Republican Palace, Khartoum

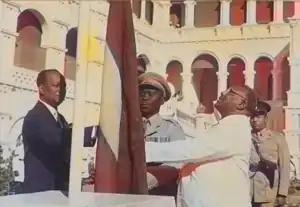
Sudan's flag raised at independence ceremony by the prime minister Isma'il Alazhari and opposition leader Muhammad Ahmad Mahgoub on 1 January 1956

On 1 January 1956, Sudan gained independence, and the British and Egyptian flags were lowered while the Sudanese flag was raised in the palace staff. The Palace became known as the Republican Palace and served as the official residence for the president of the Republic of Sudan. It also housed the offices of the Sovereignty Council members and the presidency departments. The prime minister had a separate residence and offices in a different location. The palace's second floor was used as a guesthouse for visiting heads of state until 1974. Other sites outside the palace were also used for hospitality. In 1960, a residence was built in the south-western part of the Republican Palace for former president Ibrahim Abboud, who was the only Sudanese head of state to have lived inside the Palace. In 1971, additional buildings were constructed on the south side of the Palace for the Palace's departments, the Republican Guard, and car parking. Other areas of the Palace on the eastern side were added to create the College of the Republican Palace, expanding the Palace's total space to .